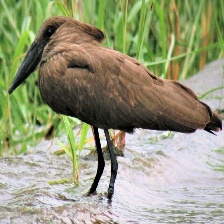
Species: HAMERKOP
Scientific name: SCOPUS UMBRETTA